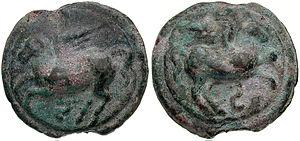
Le semis est une monnaie romaine antique. Créée sous la République romaine, elle vaut la moitié d'un as de bronze. Elle suit les dévaluations pondérales de l'as et cesse d'être produite au Iᵉʳ siècle. L'appellation semis revient à la fin du IVᵉ siècle pour désigner la moitié du solidus d'or, puis du nomisma byzantin.
L'as était une monnaie de bronze ou de cuivre de la Rome antique. Son poids et son aspect ont considérablement évolué au fil des siècles.